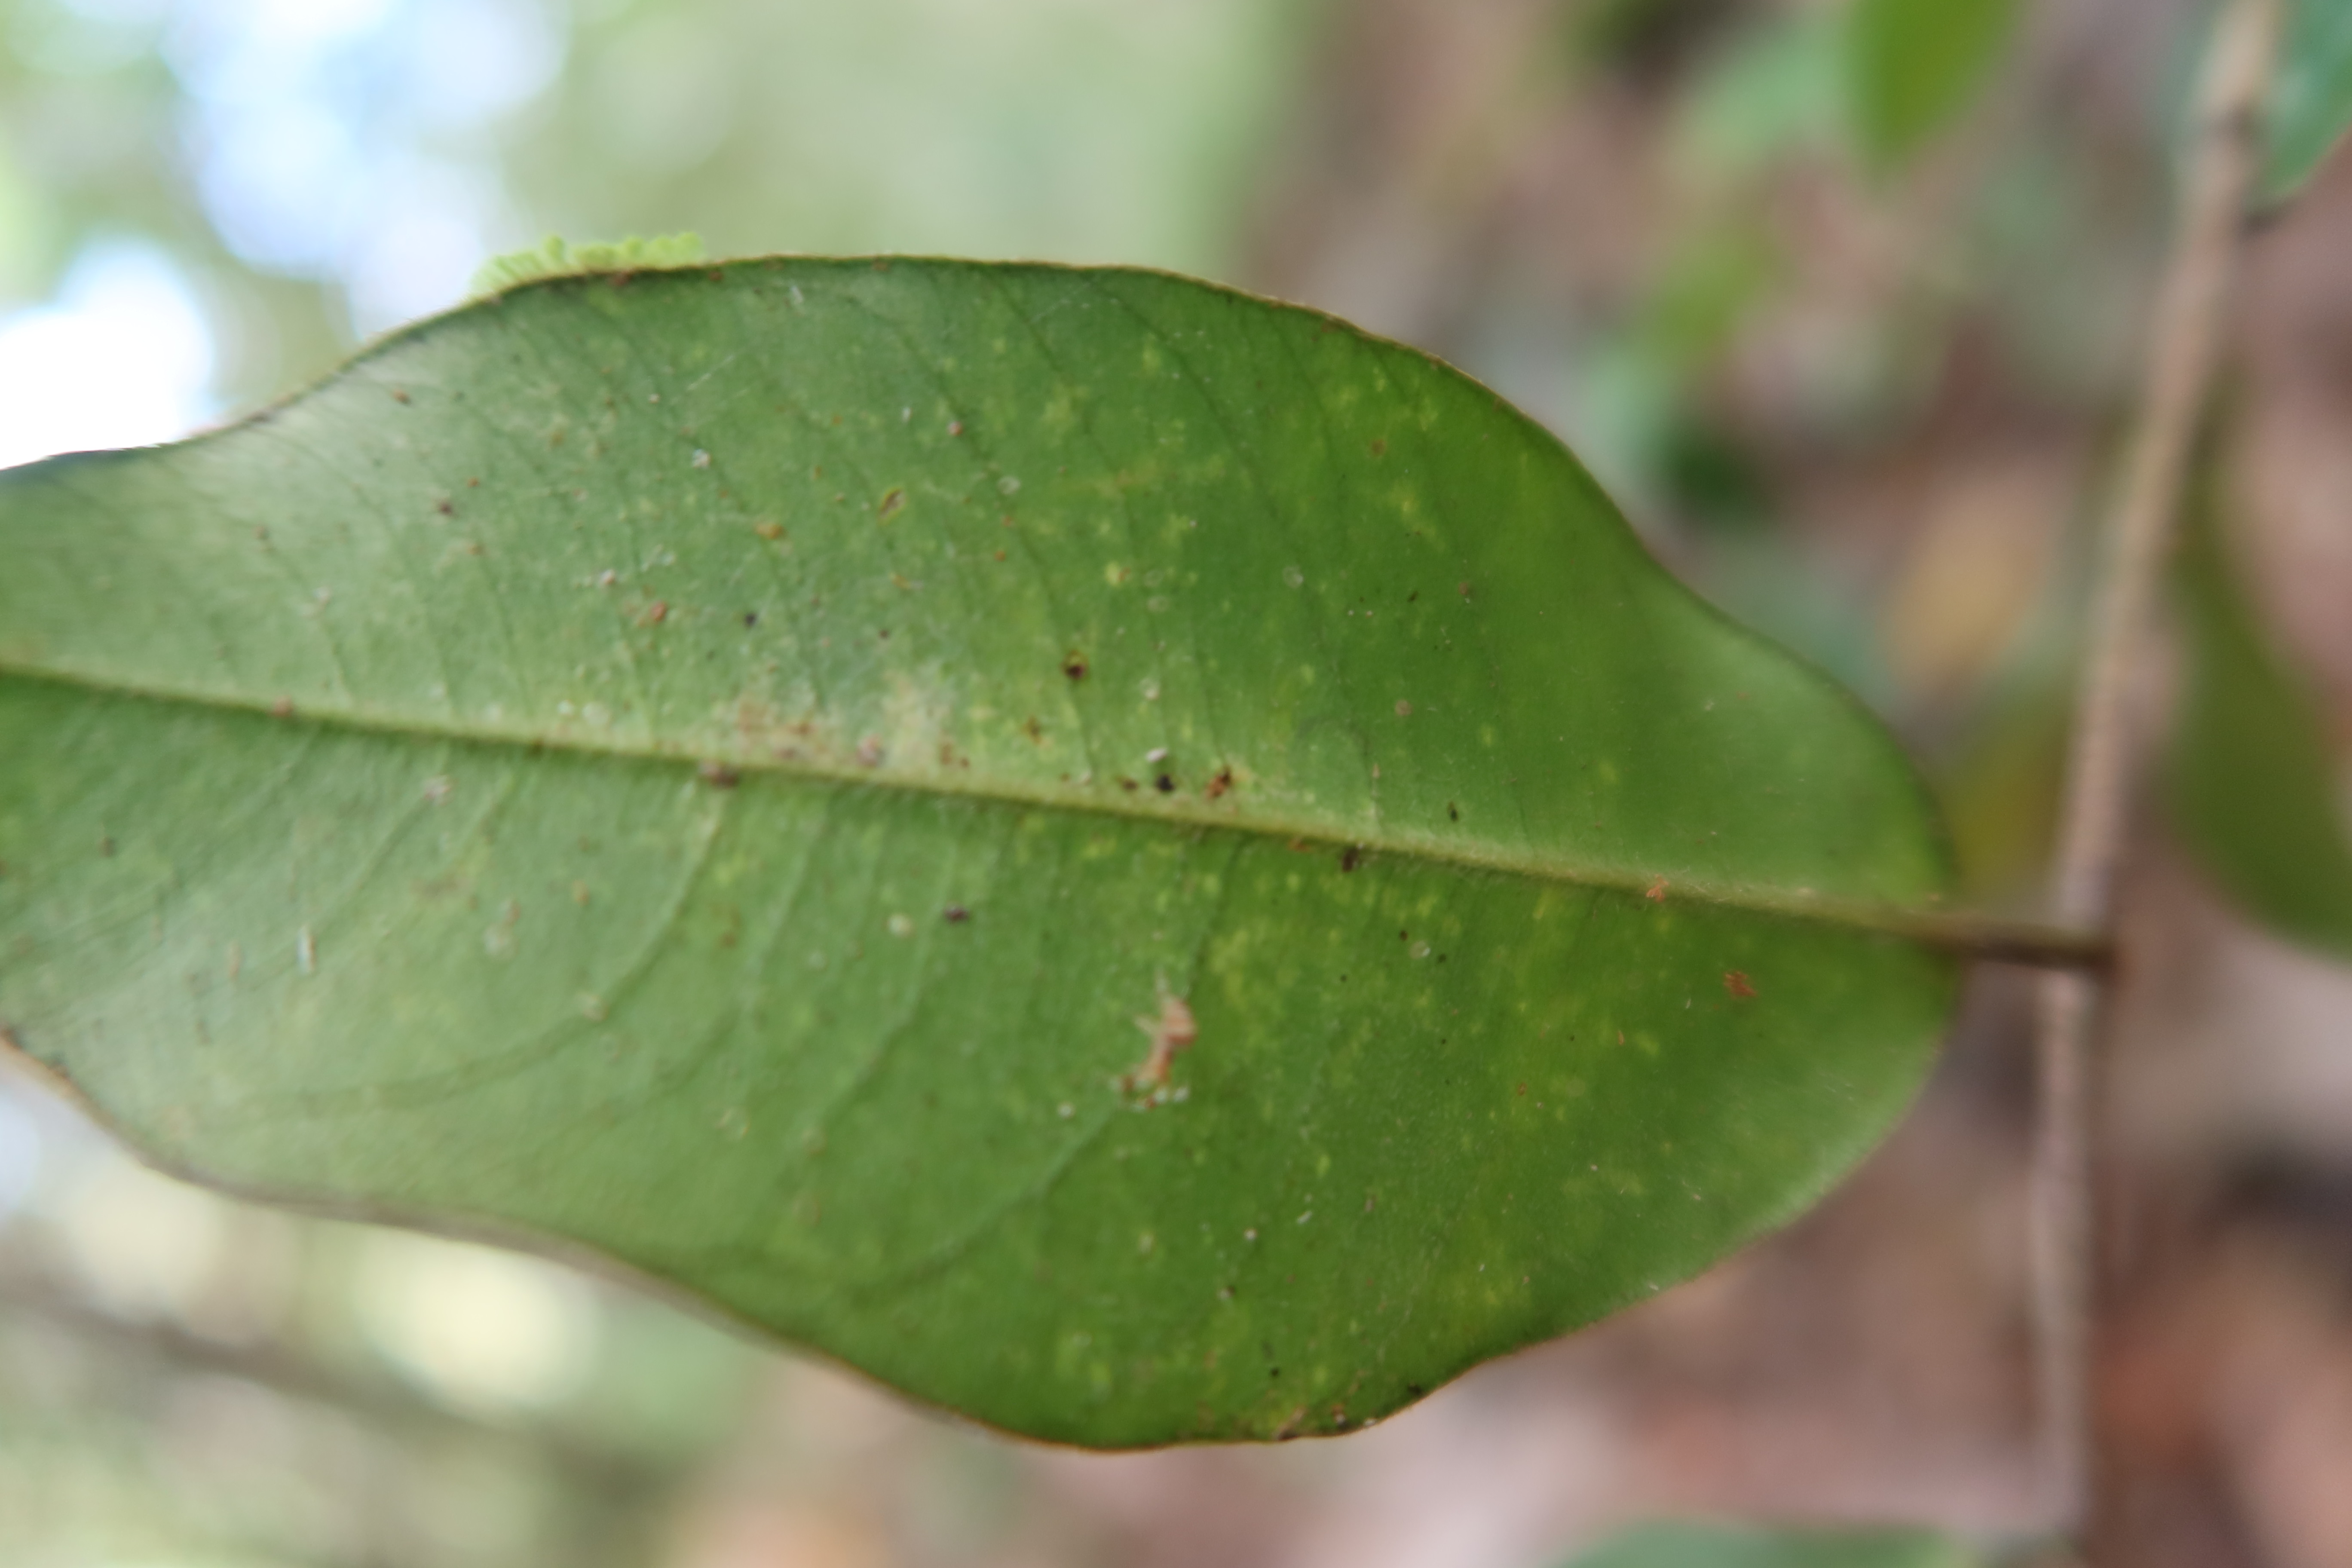
Label: Downy mildew